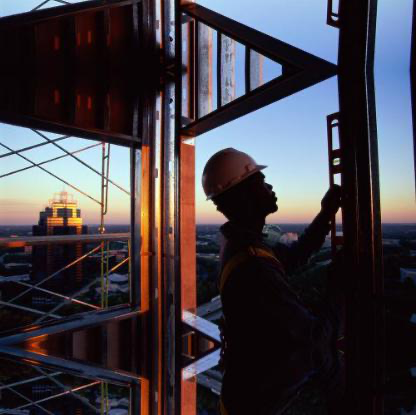
Objects in the image:
label: helmet